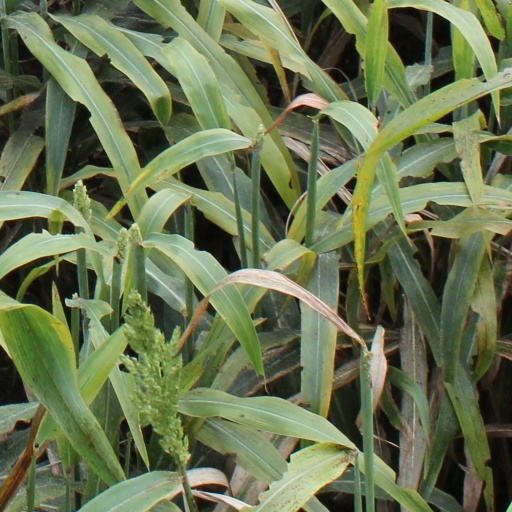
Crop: sorghum